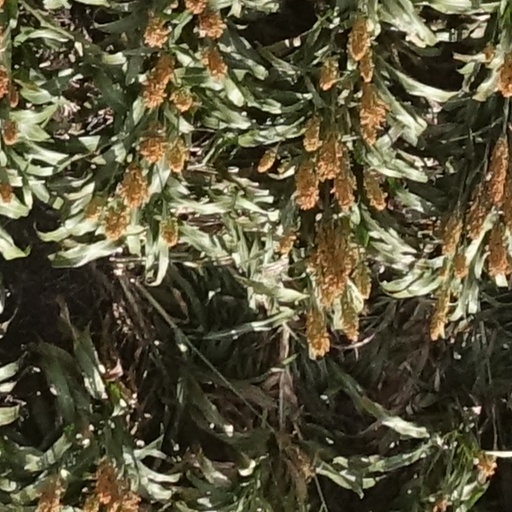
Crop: sorghum